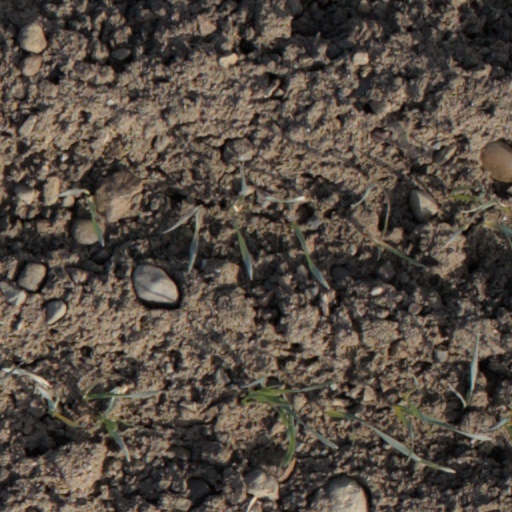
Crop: wheat